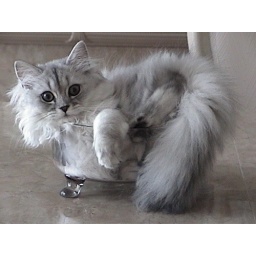
My cat as a kitten in our antique fruit bowl. photo taken by Holly